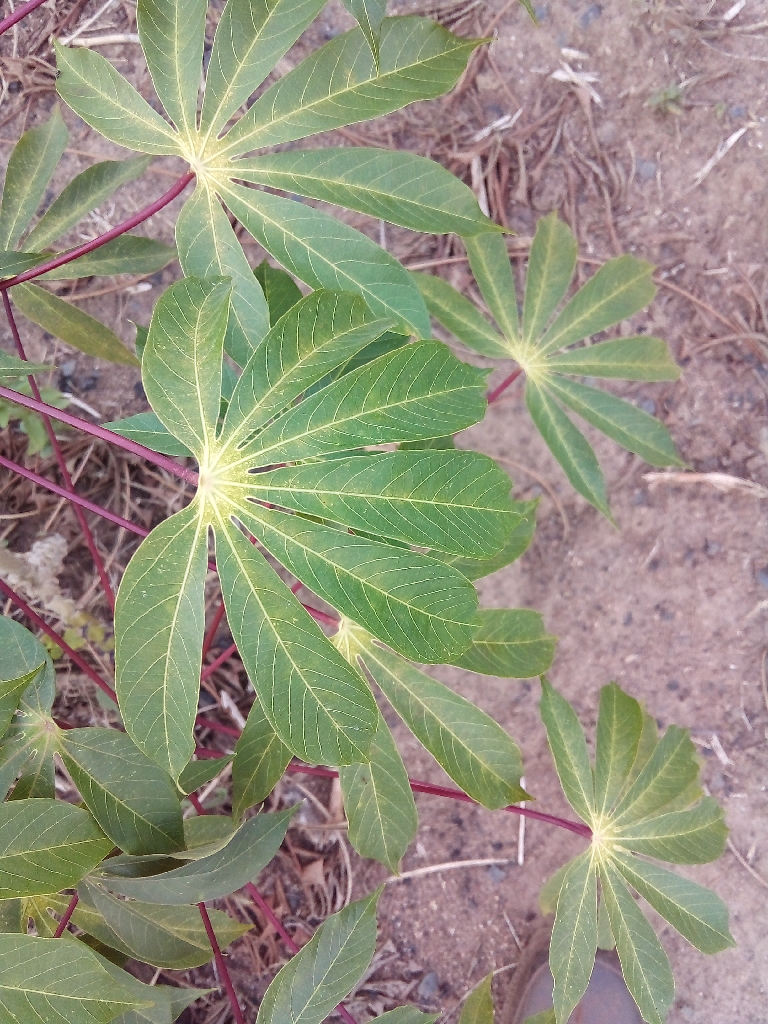
Label: healthy